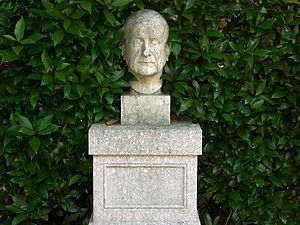
Marimurtra / Historie
Buste af Carl Faust, grundlæggeren af Marimurtra.